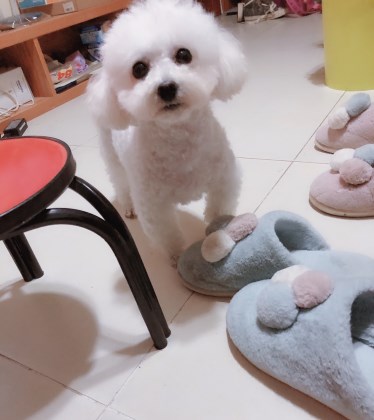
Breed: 2925-n000114-toy_poodle